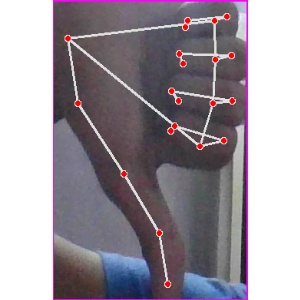
अक्षर: फ